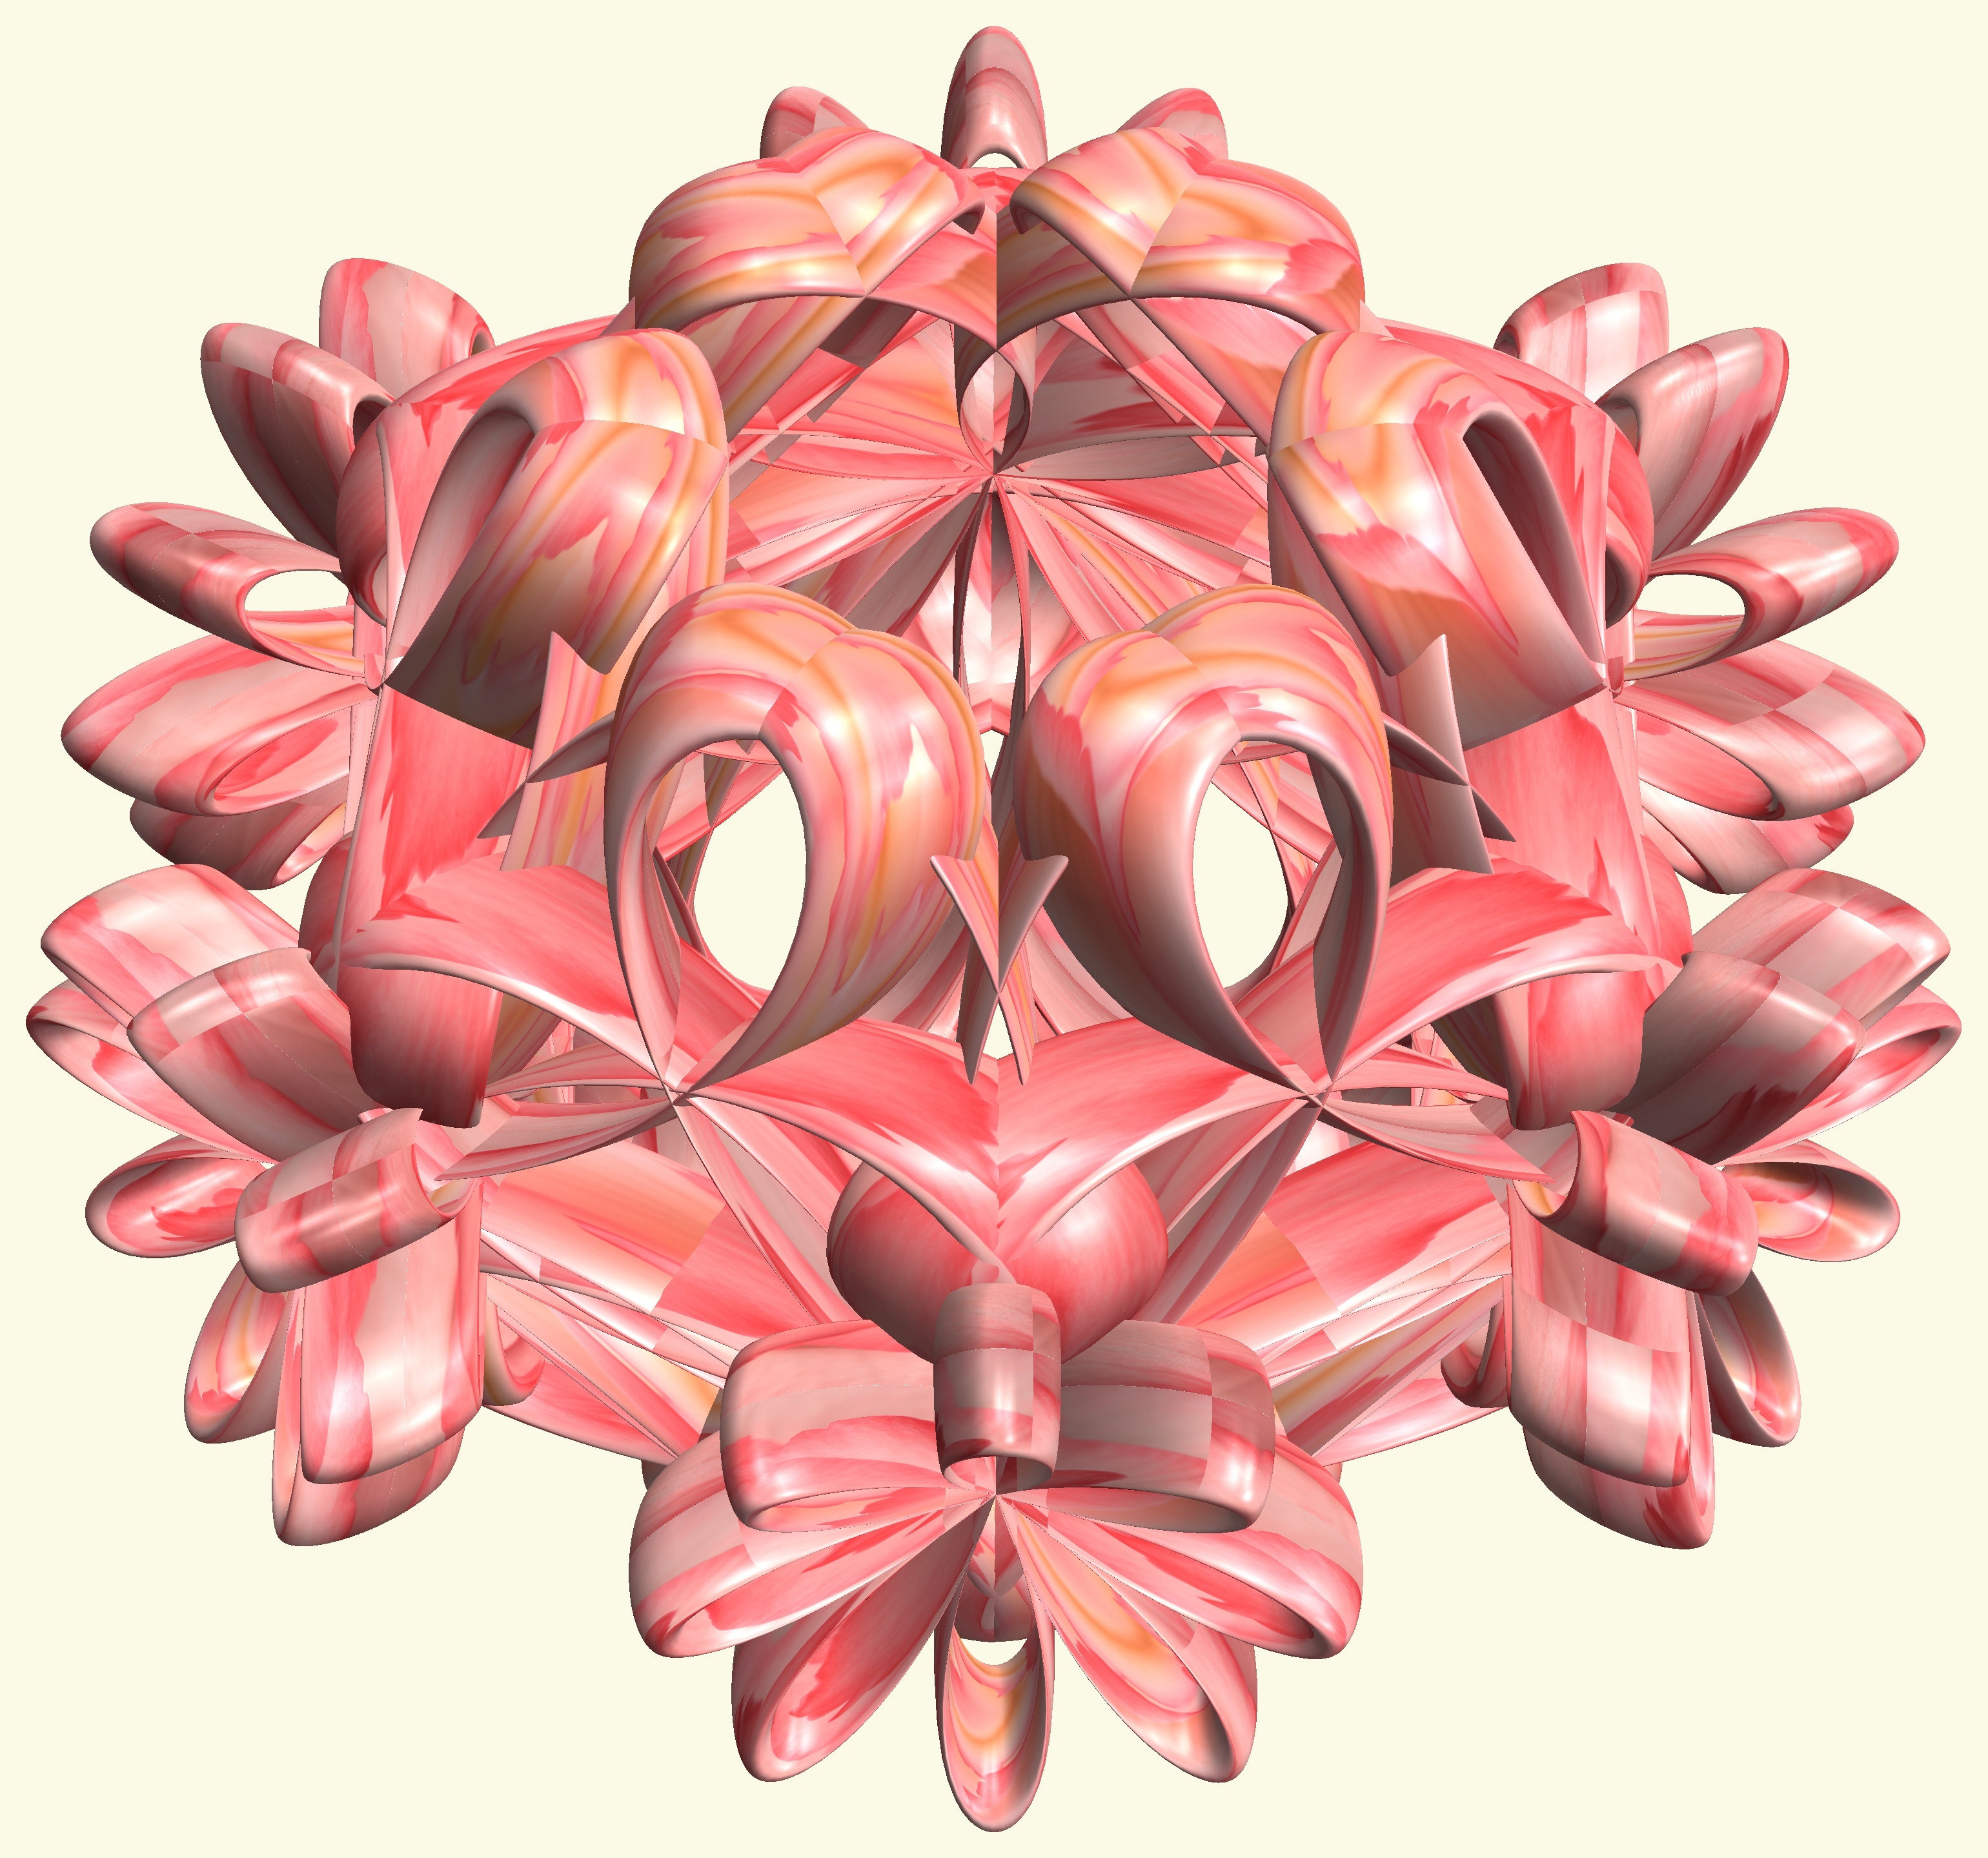
structure, plant, texture, flower, petal, pattern, pink, lighting, cool image, figure, illustration, design, symmetry, 3d, graphic, knot, mathematica, cg, parametricplot3d, code, program, algorithm, abstruct, mapping, cut flowers